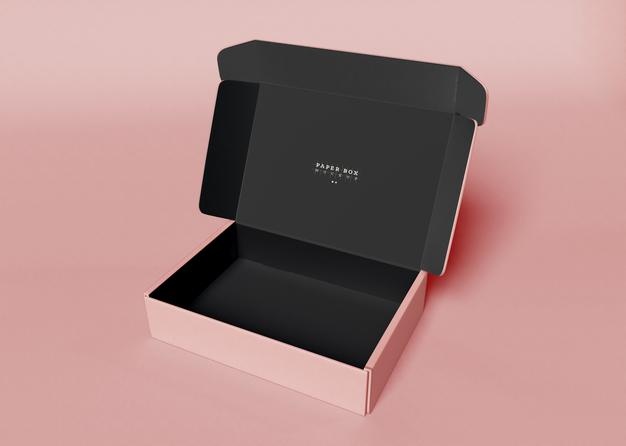
Label: cardboard